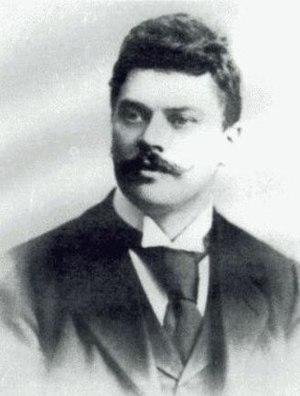
Willem Molenbrtoek, architecte de la Witte Huis à Rotterdam.
La Witte Huis est un immeuble situé dans le bassin portuaire de Wijnhaven, à Rotterdam, dans la province néerlandaise de Hollande-Méridionale. Elle est construite en 1897-1898, dans un style Art nouveau. Sa hauteur de 43 m et ses 10 étages font d'elle, à sa construction, le premier gratte-ciel néerlandais et l'un des plus hauts bâtiments européens. Elle a le statut de monument national néerlandais, depuis 1986.